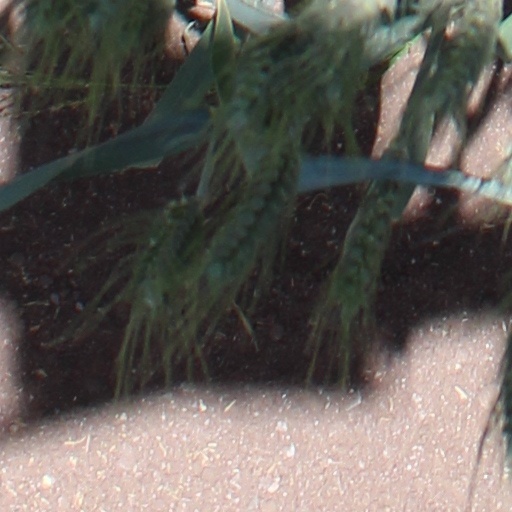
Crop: wheat